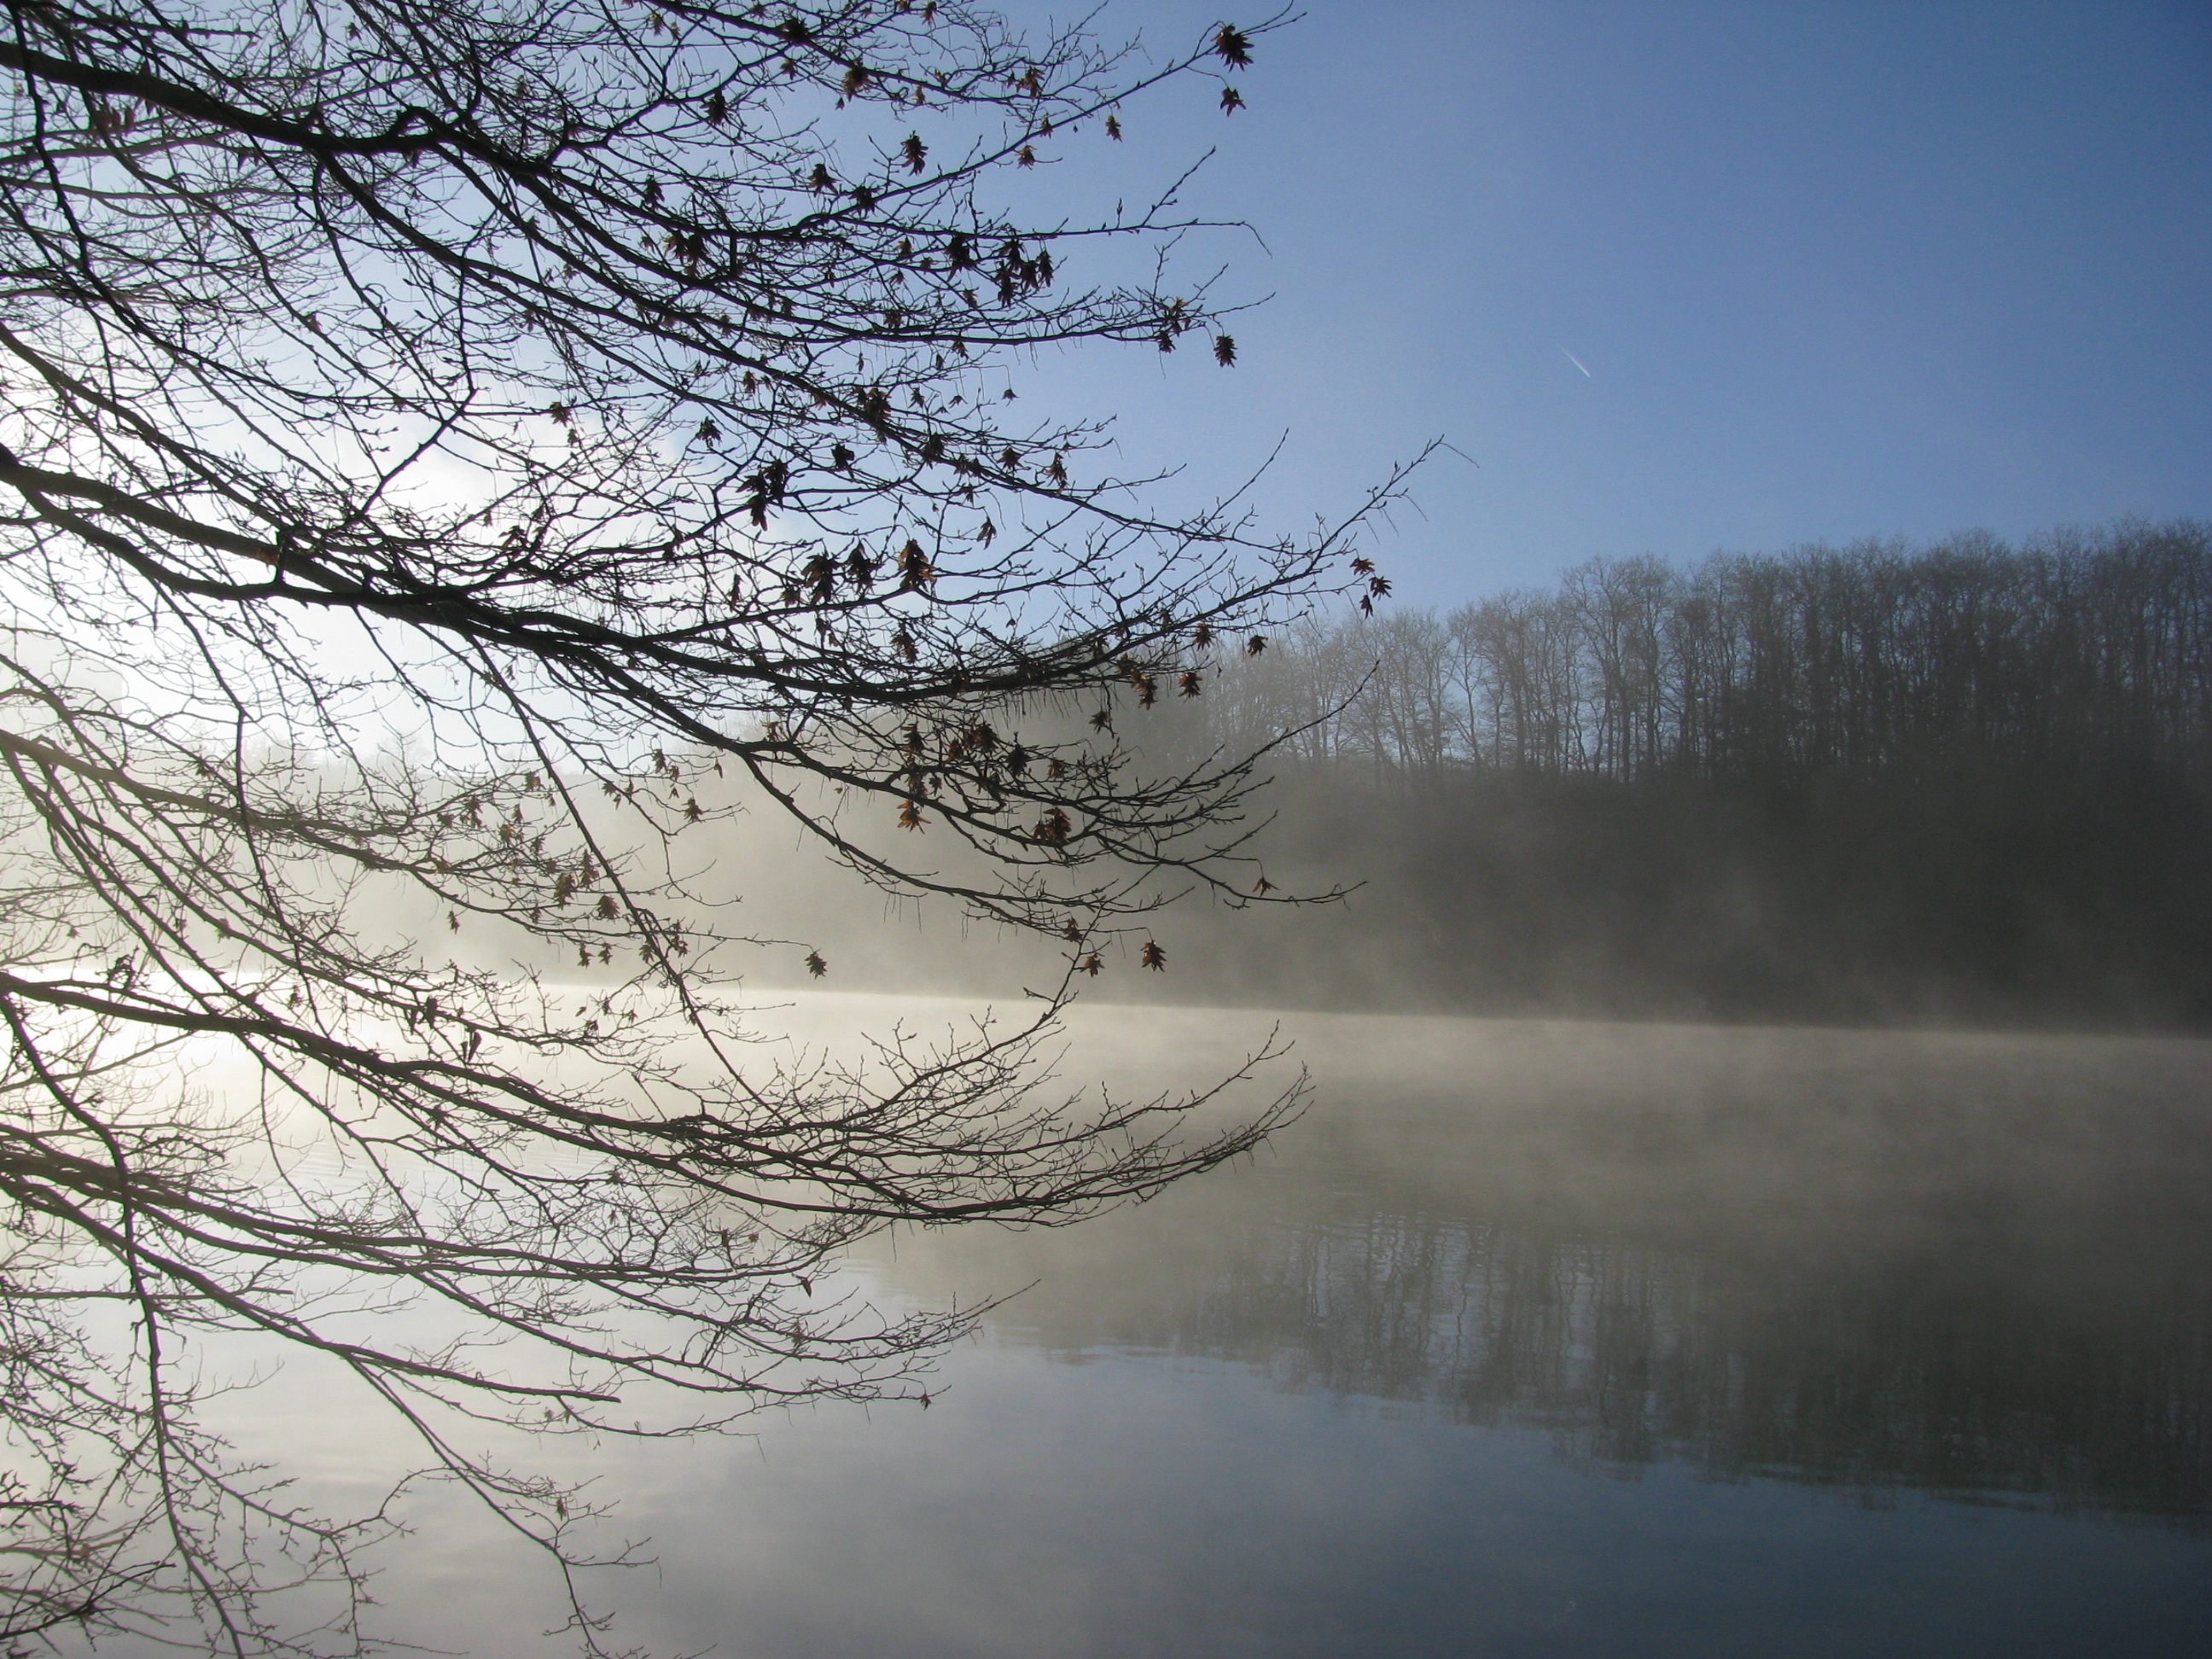
tree, water, nature, branch, snow, winter, cloud, plant, fog, mist, sunlight, morning, lake, frost, dawn, river, reflection, weather, season, trees, freezing, atmospheric phenomenon, woody plant